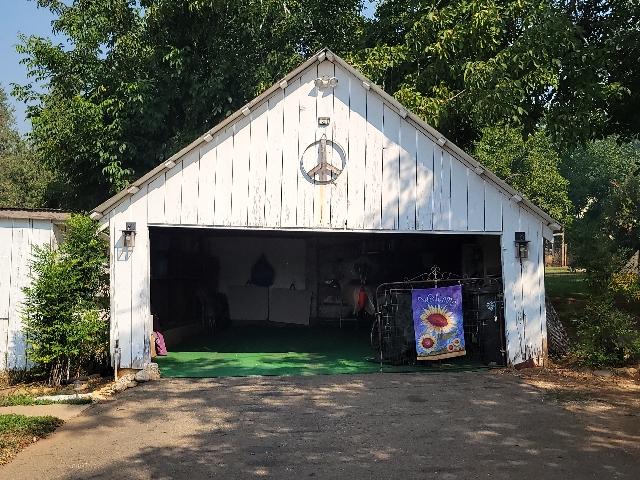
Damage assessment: no_damage